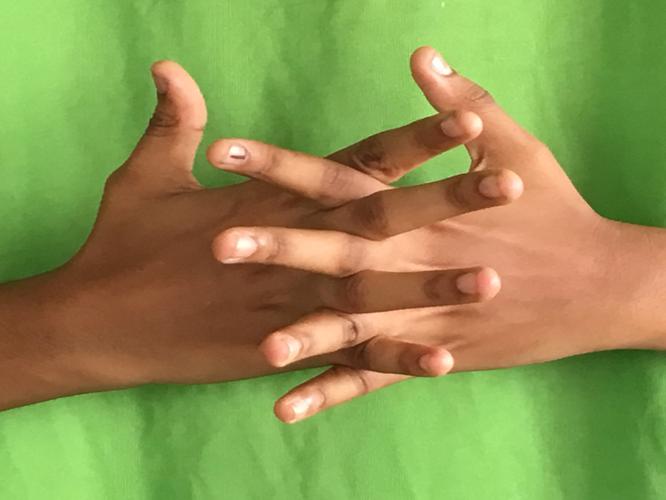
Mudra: Karkatta
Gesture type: double_hand